Philippsthal

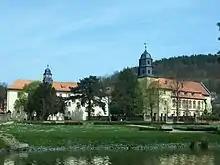
Schloss Philippsthal

In 1191, Philippsthal had its first documentary mention in a "Schutzbrief" ("protection letter") from Pope Celestine III to the Hersfeld Abbey. In this year, the Abbey founded a Benedictine convent and named it after the living knightly family von Cruceburg, after whom the growing community of "Kreuzberg" was then also named.